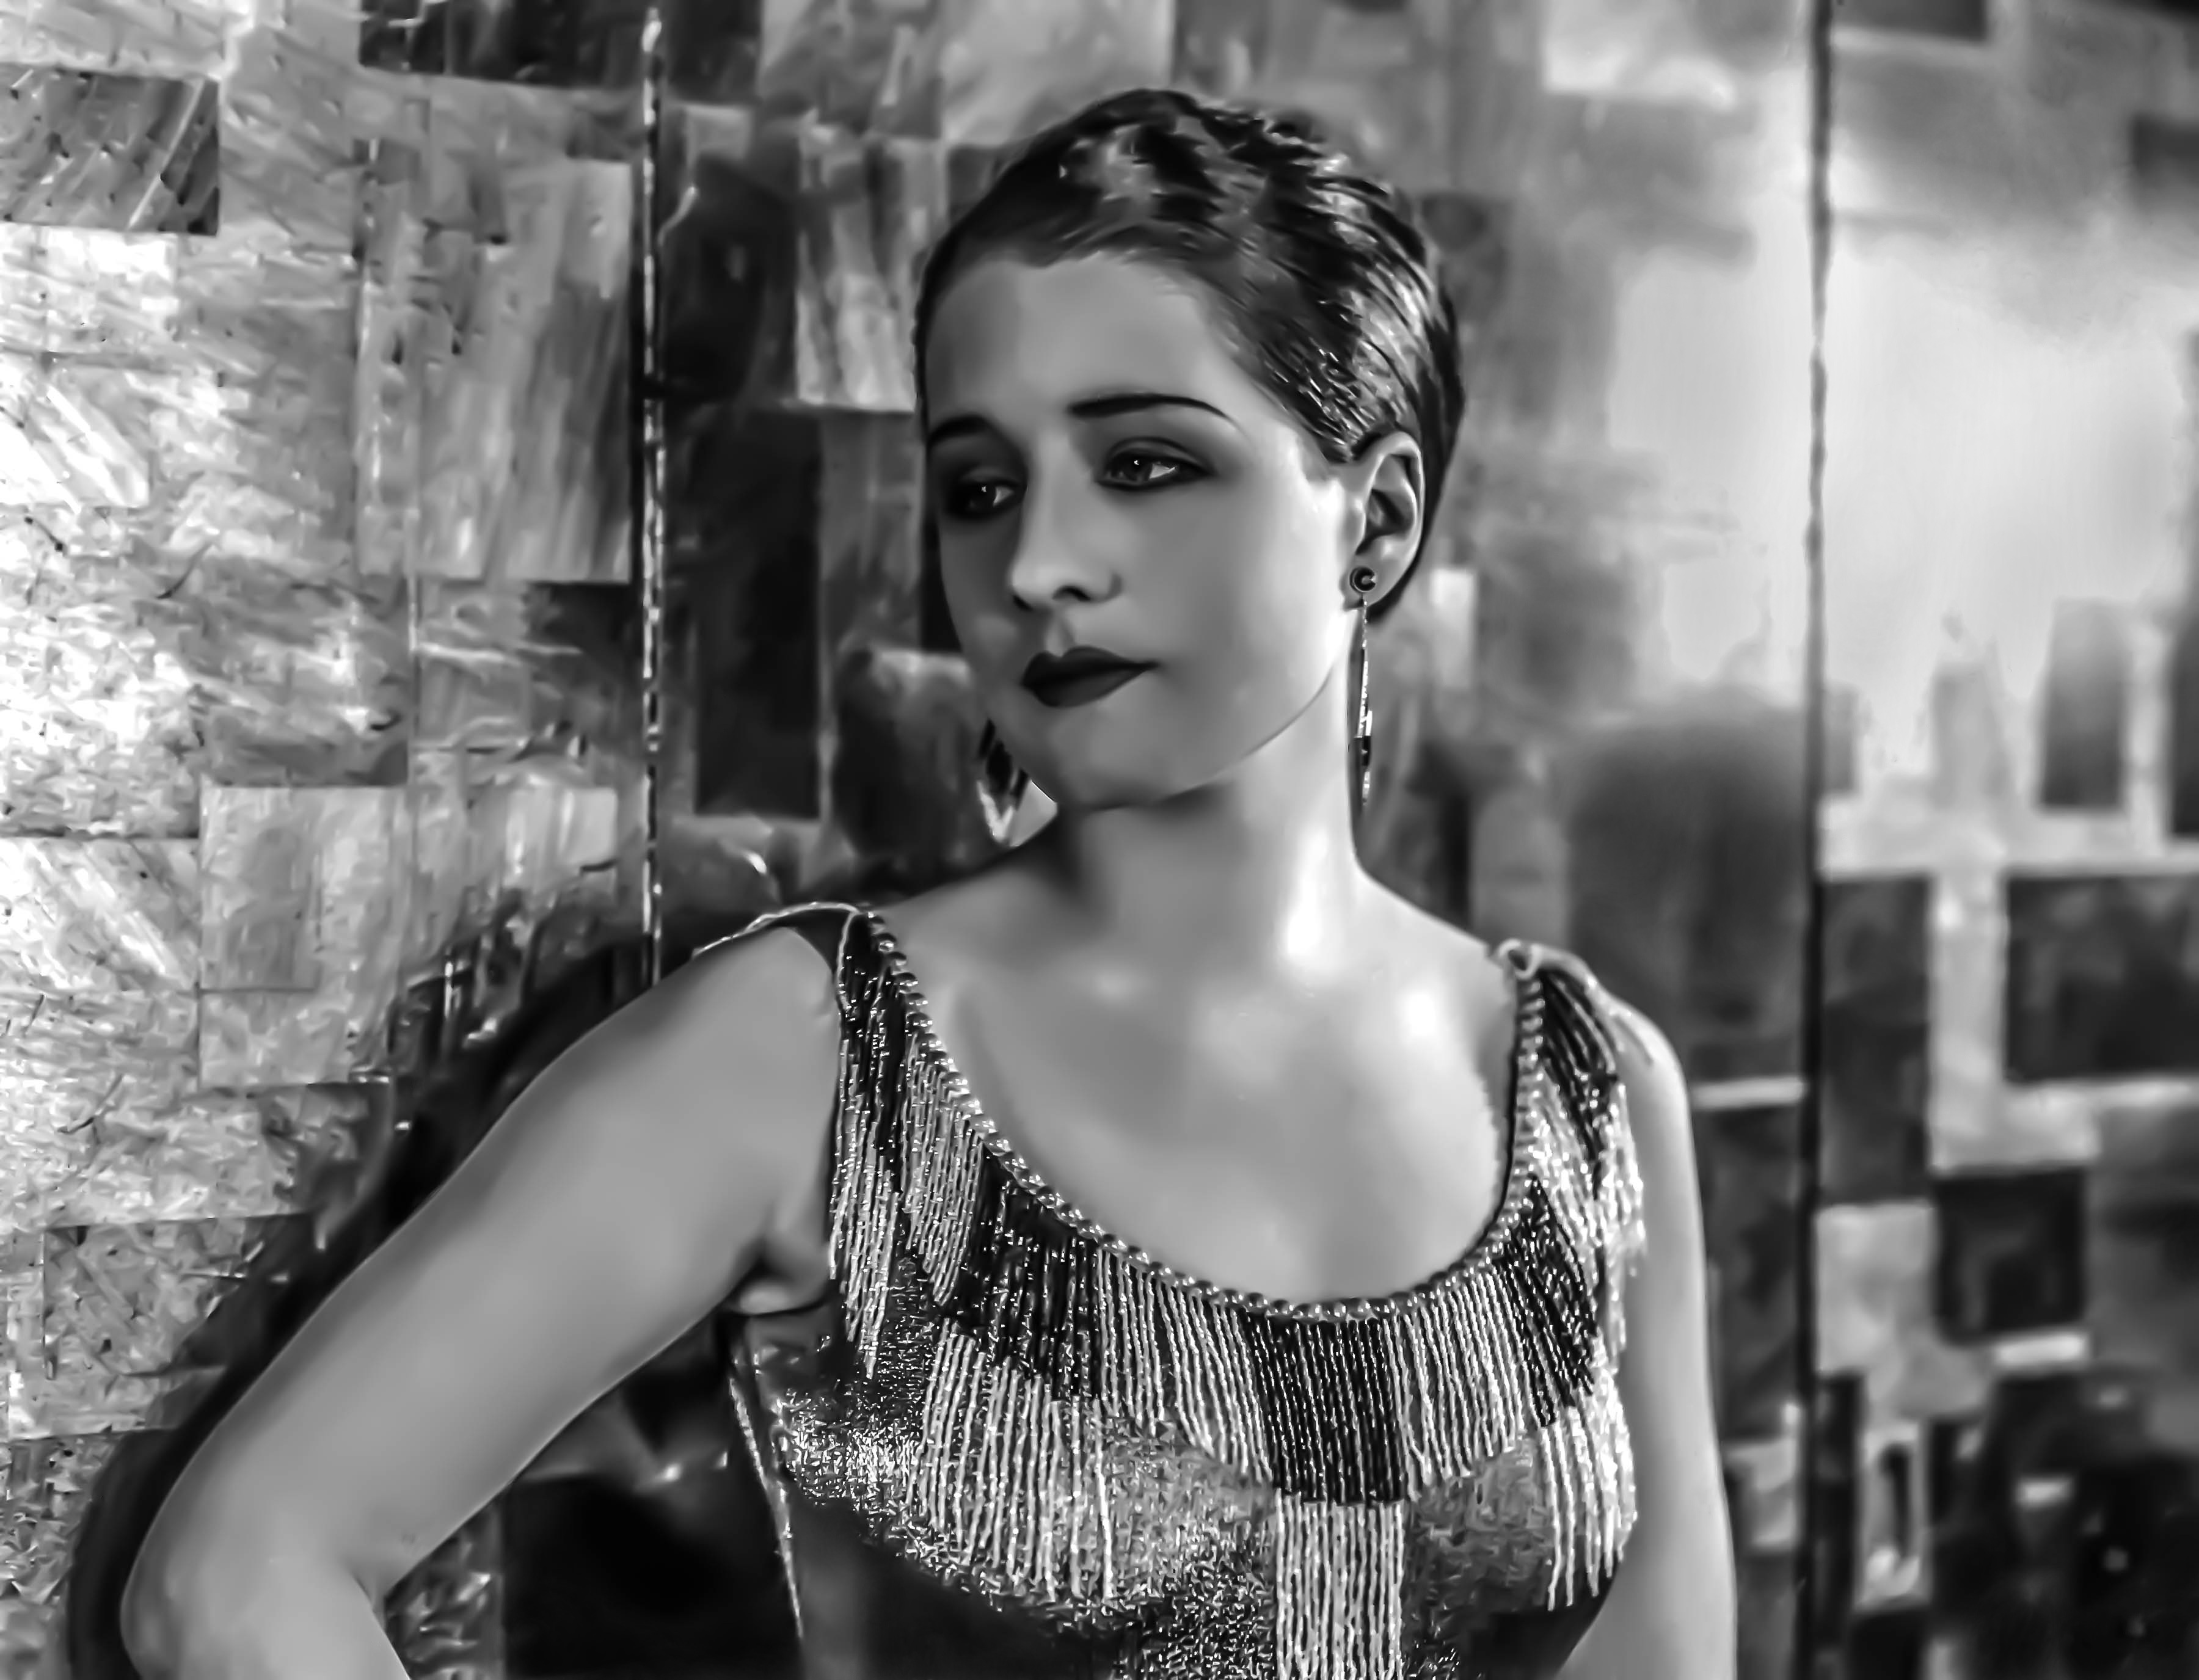
person, black and white, girl, woman, hair, white, photography, film, female, portrait, model, fashion, black, monochrome, lady, hairstyle, dress, photograph, beauty, actress, photo shoot, monochrome photography, portrait photography, norma shearer, art model, supermodel